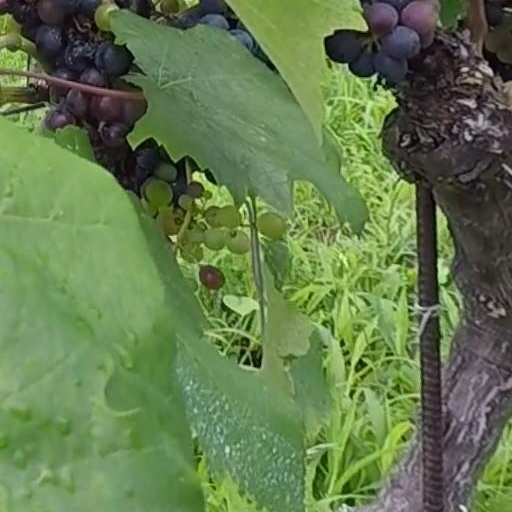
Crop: grape